Sancti Spiritu (Argentina)

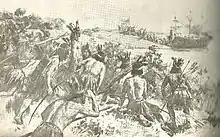
Discovery of the Río de la Plata by Juan Díaz de Solís. He was later attacked and killed by Charrúas.

The voyage of Juan Díaz de Solís explored the Río de la Plata, along the coast of Uruguay. In 1516, Solís disembarked on the Uruguay coast shortly after entering the Uruguay River, along with six other men. The local Charrúas saw them and killed them in a swift surprise attack. A boy, Francisco del Puerto, was spared because of his young age. The remaining sailors left and returned to Europe.